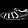
Label: Sneaker